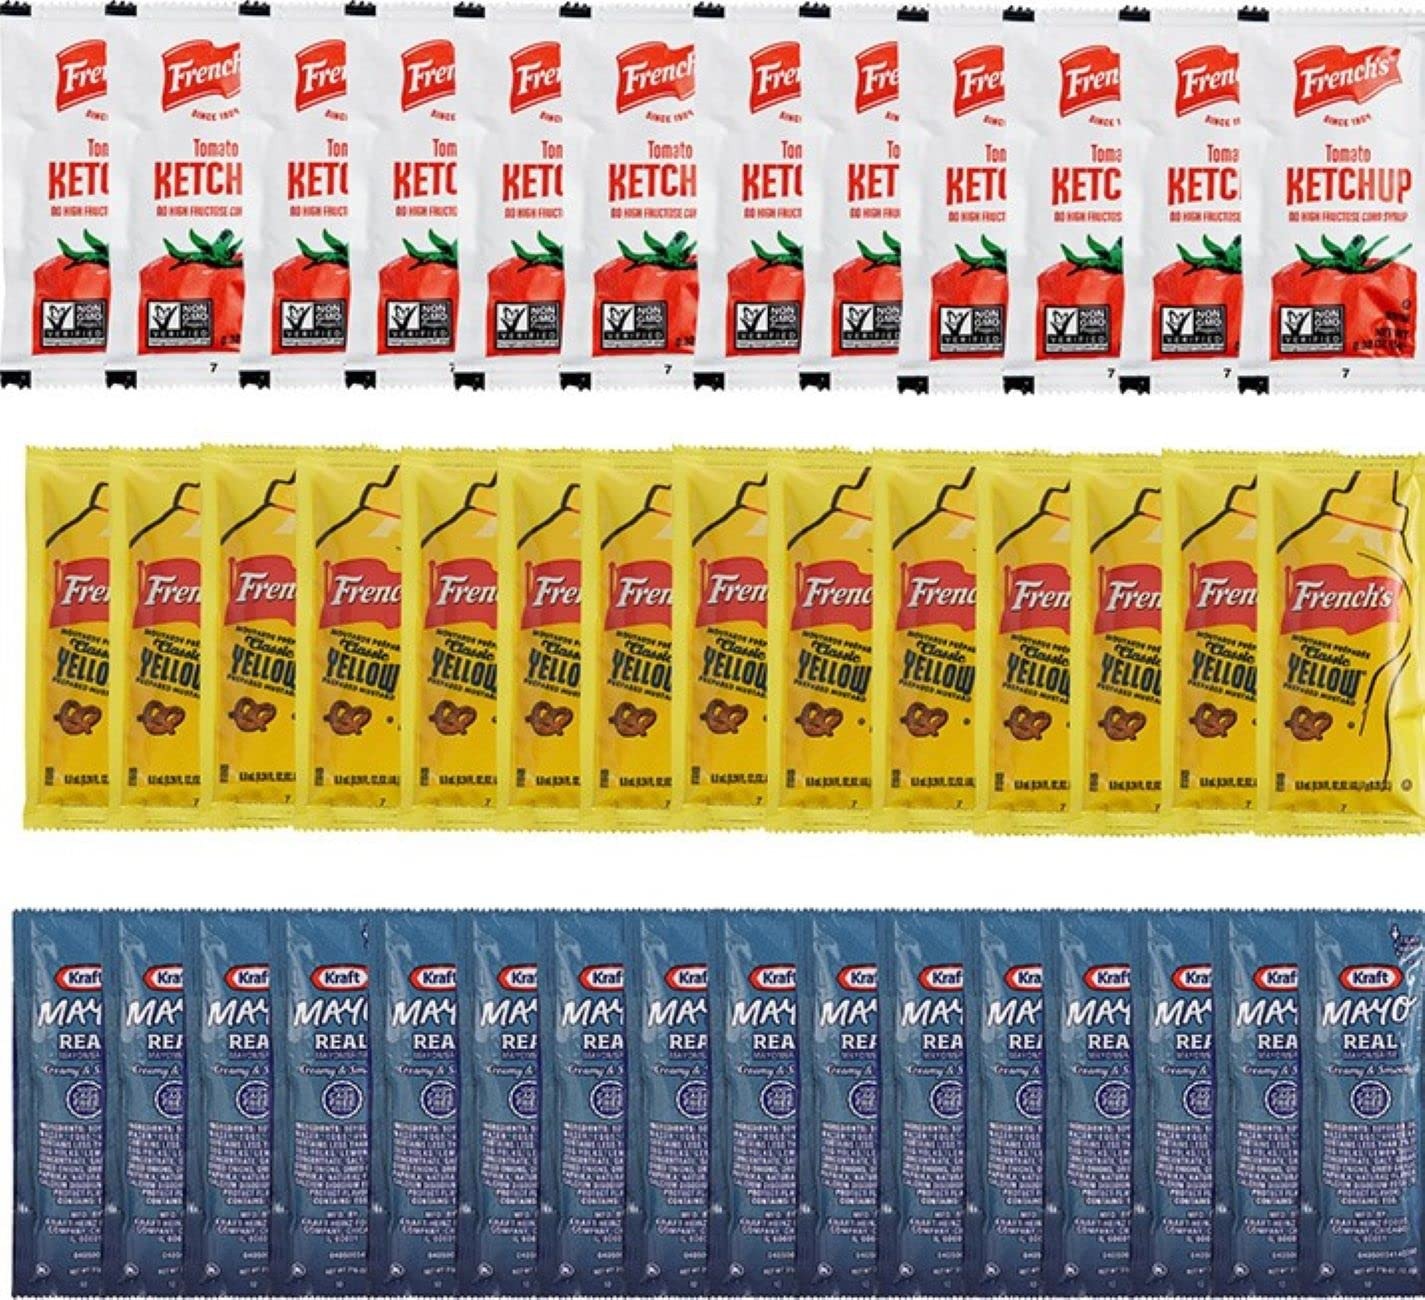
Item Name: The Seasonal Shop Condiment Packets Variety Pack - 50 Single Serve Portion Packs of Each: Ketchup, Mustard, and Mayo - Packaged in Our Exclusive The Seasonal Shop Box (Ketchup, Mustard, and Mayo, 150 Piece Set)
Bullet Point 1: 50 Ketchup Packets, 50 Mustard Packets, and 50 Mayonnaise Packets bundle, each conveniently packed in its own resealable bag
Bullet Point 2: Each bundle is packaged together in our sturdy The Seasonal Shop Box to ensure your item arrives in perfect condition
Bullet Point 3: Brands and exact counts may vary due to supplier availability and manufacturer irregularities
Bullet Point 4: Easy clean-up for large gatherings or food service
Bullet Point 5: Perfect for traveling on road trips, boxed lunches, camping, or on a picnic
Product Description: Enjoy 50 single-serve packets of each ketchup, yellow mustard, and mayonnaise, making it the perfect addition to any picnic, boxed lunch, BBQ, travel, or party. The variety pack is perfect for topping hot dogs, hamburgers, french fries, and more! These travel packets are also great for meal prep, camping condiments, and road trips.
Value: 1.0
Unit: Count

Price: 25.95